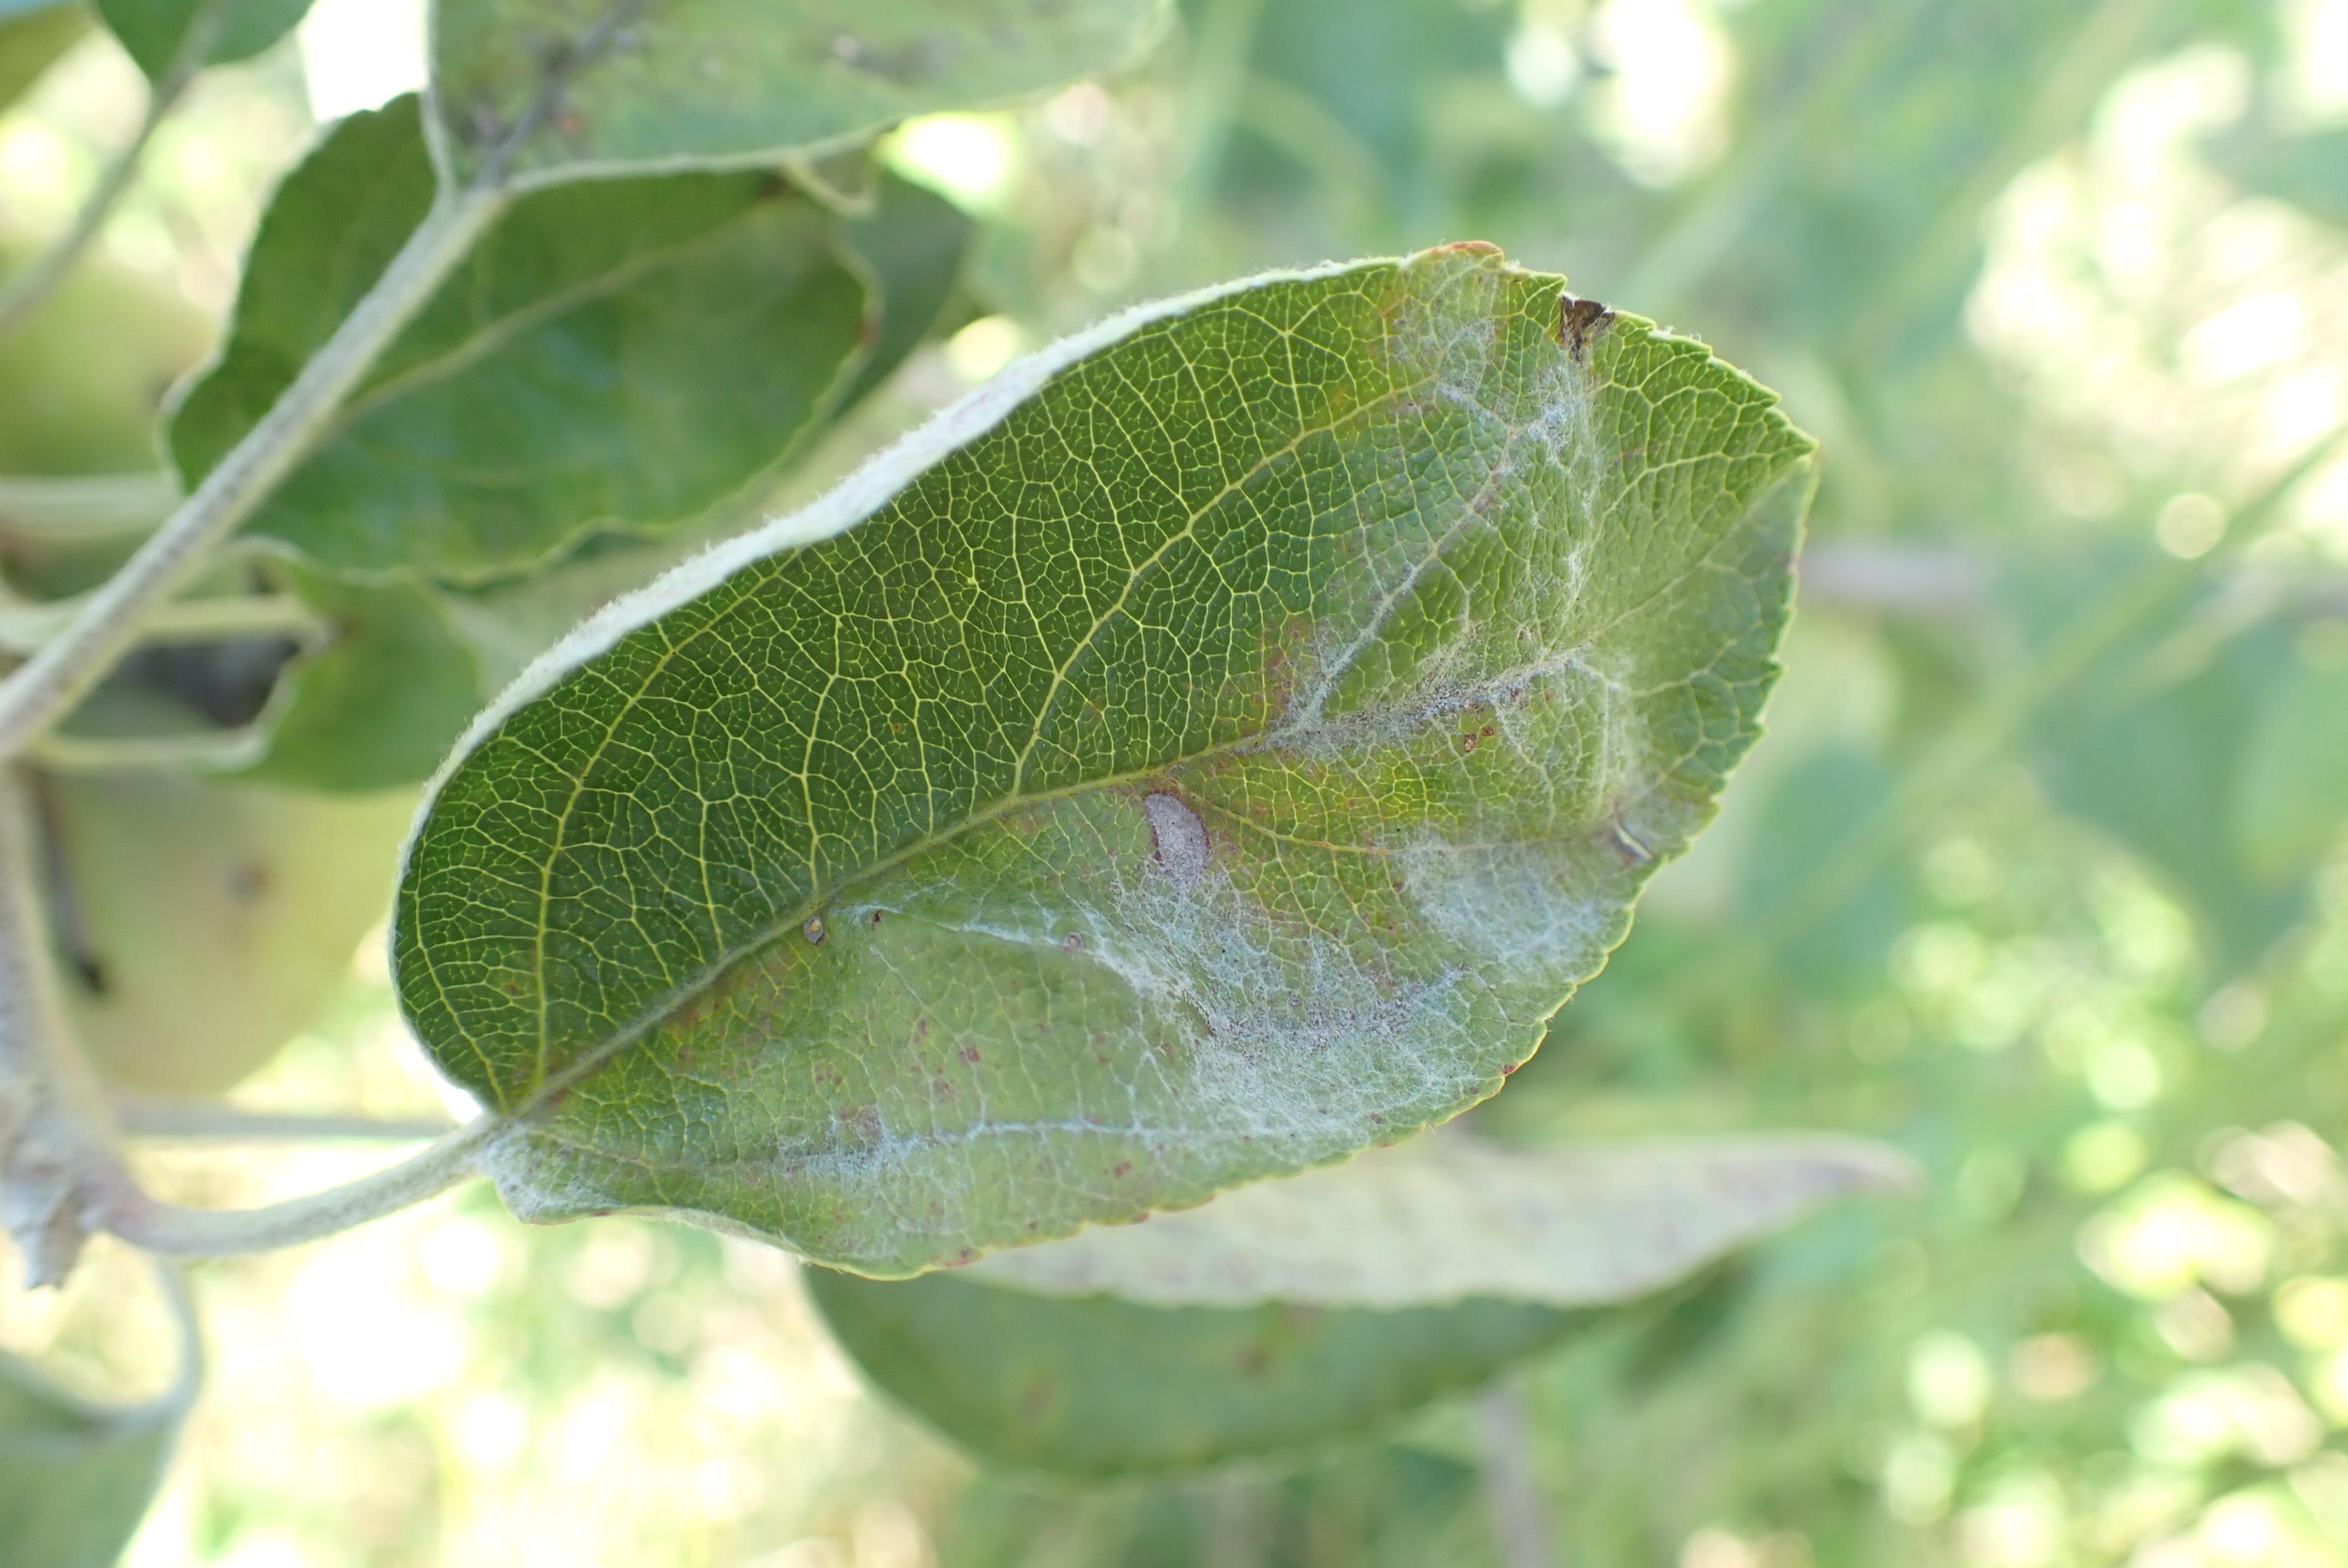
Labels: complex